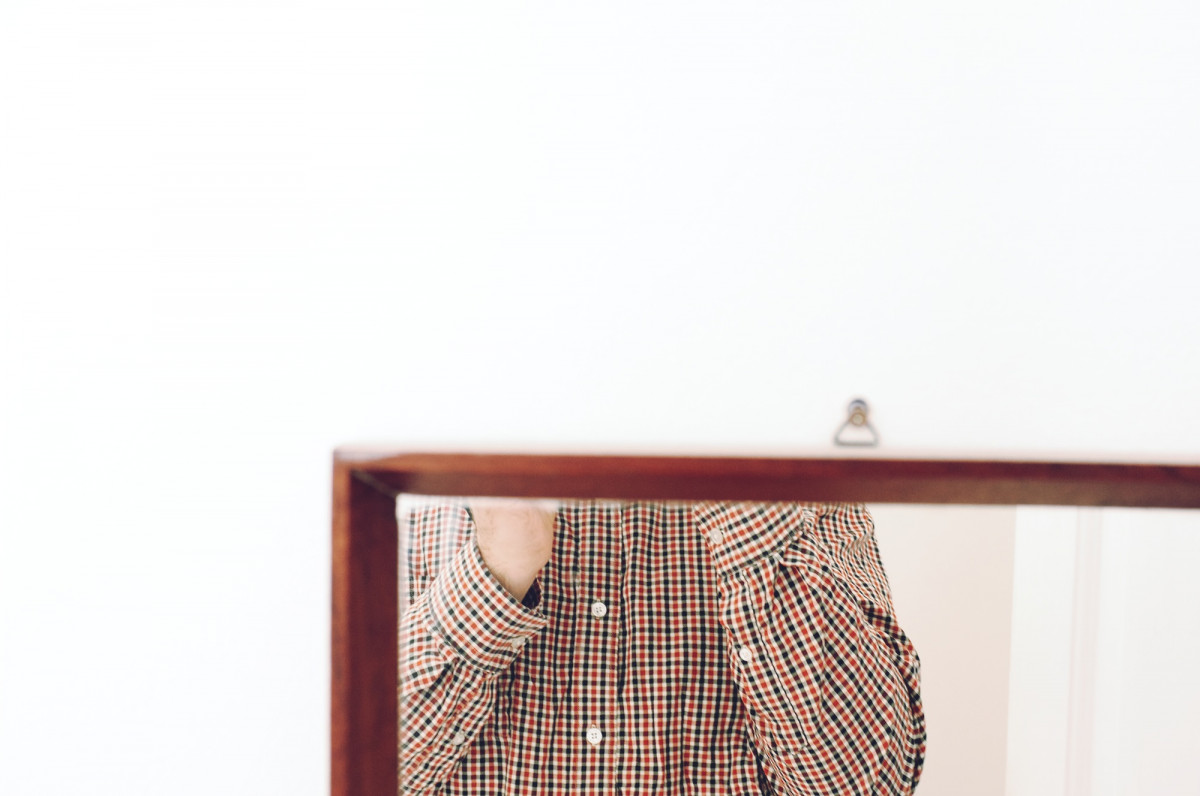
Tags: leather, pattern, brown, bag, handbag, textile, design, footwear